Walk with Me (The Walking Dead)

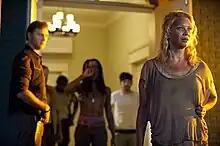
Andrea and Michonne are allowed into Woodbury by The Governor.

"Walk with Me" is the third episode of the third season of the post-apocalyptic horror television series "The Walking Dead", which aired on AMC in the United States on October 28, 2012. The episode primarily focuses on Andrea (Laurie Holden); having been separated from the rest of the group at the end of the previous season, she and fellow katana-wielding survivor, Michonne (Danai Gurira) find themselves in the company of Merle Dixon (Michael Rooker) as they are captured and brought to The Governor (David Morrissey) in a small town called Woodbury. Merle Dixon (Michael Rooker), who was previously seen physically in season 1 and as a hallucination in season 2, returns in this episode as a series regular.